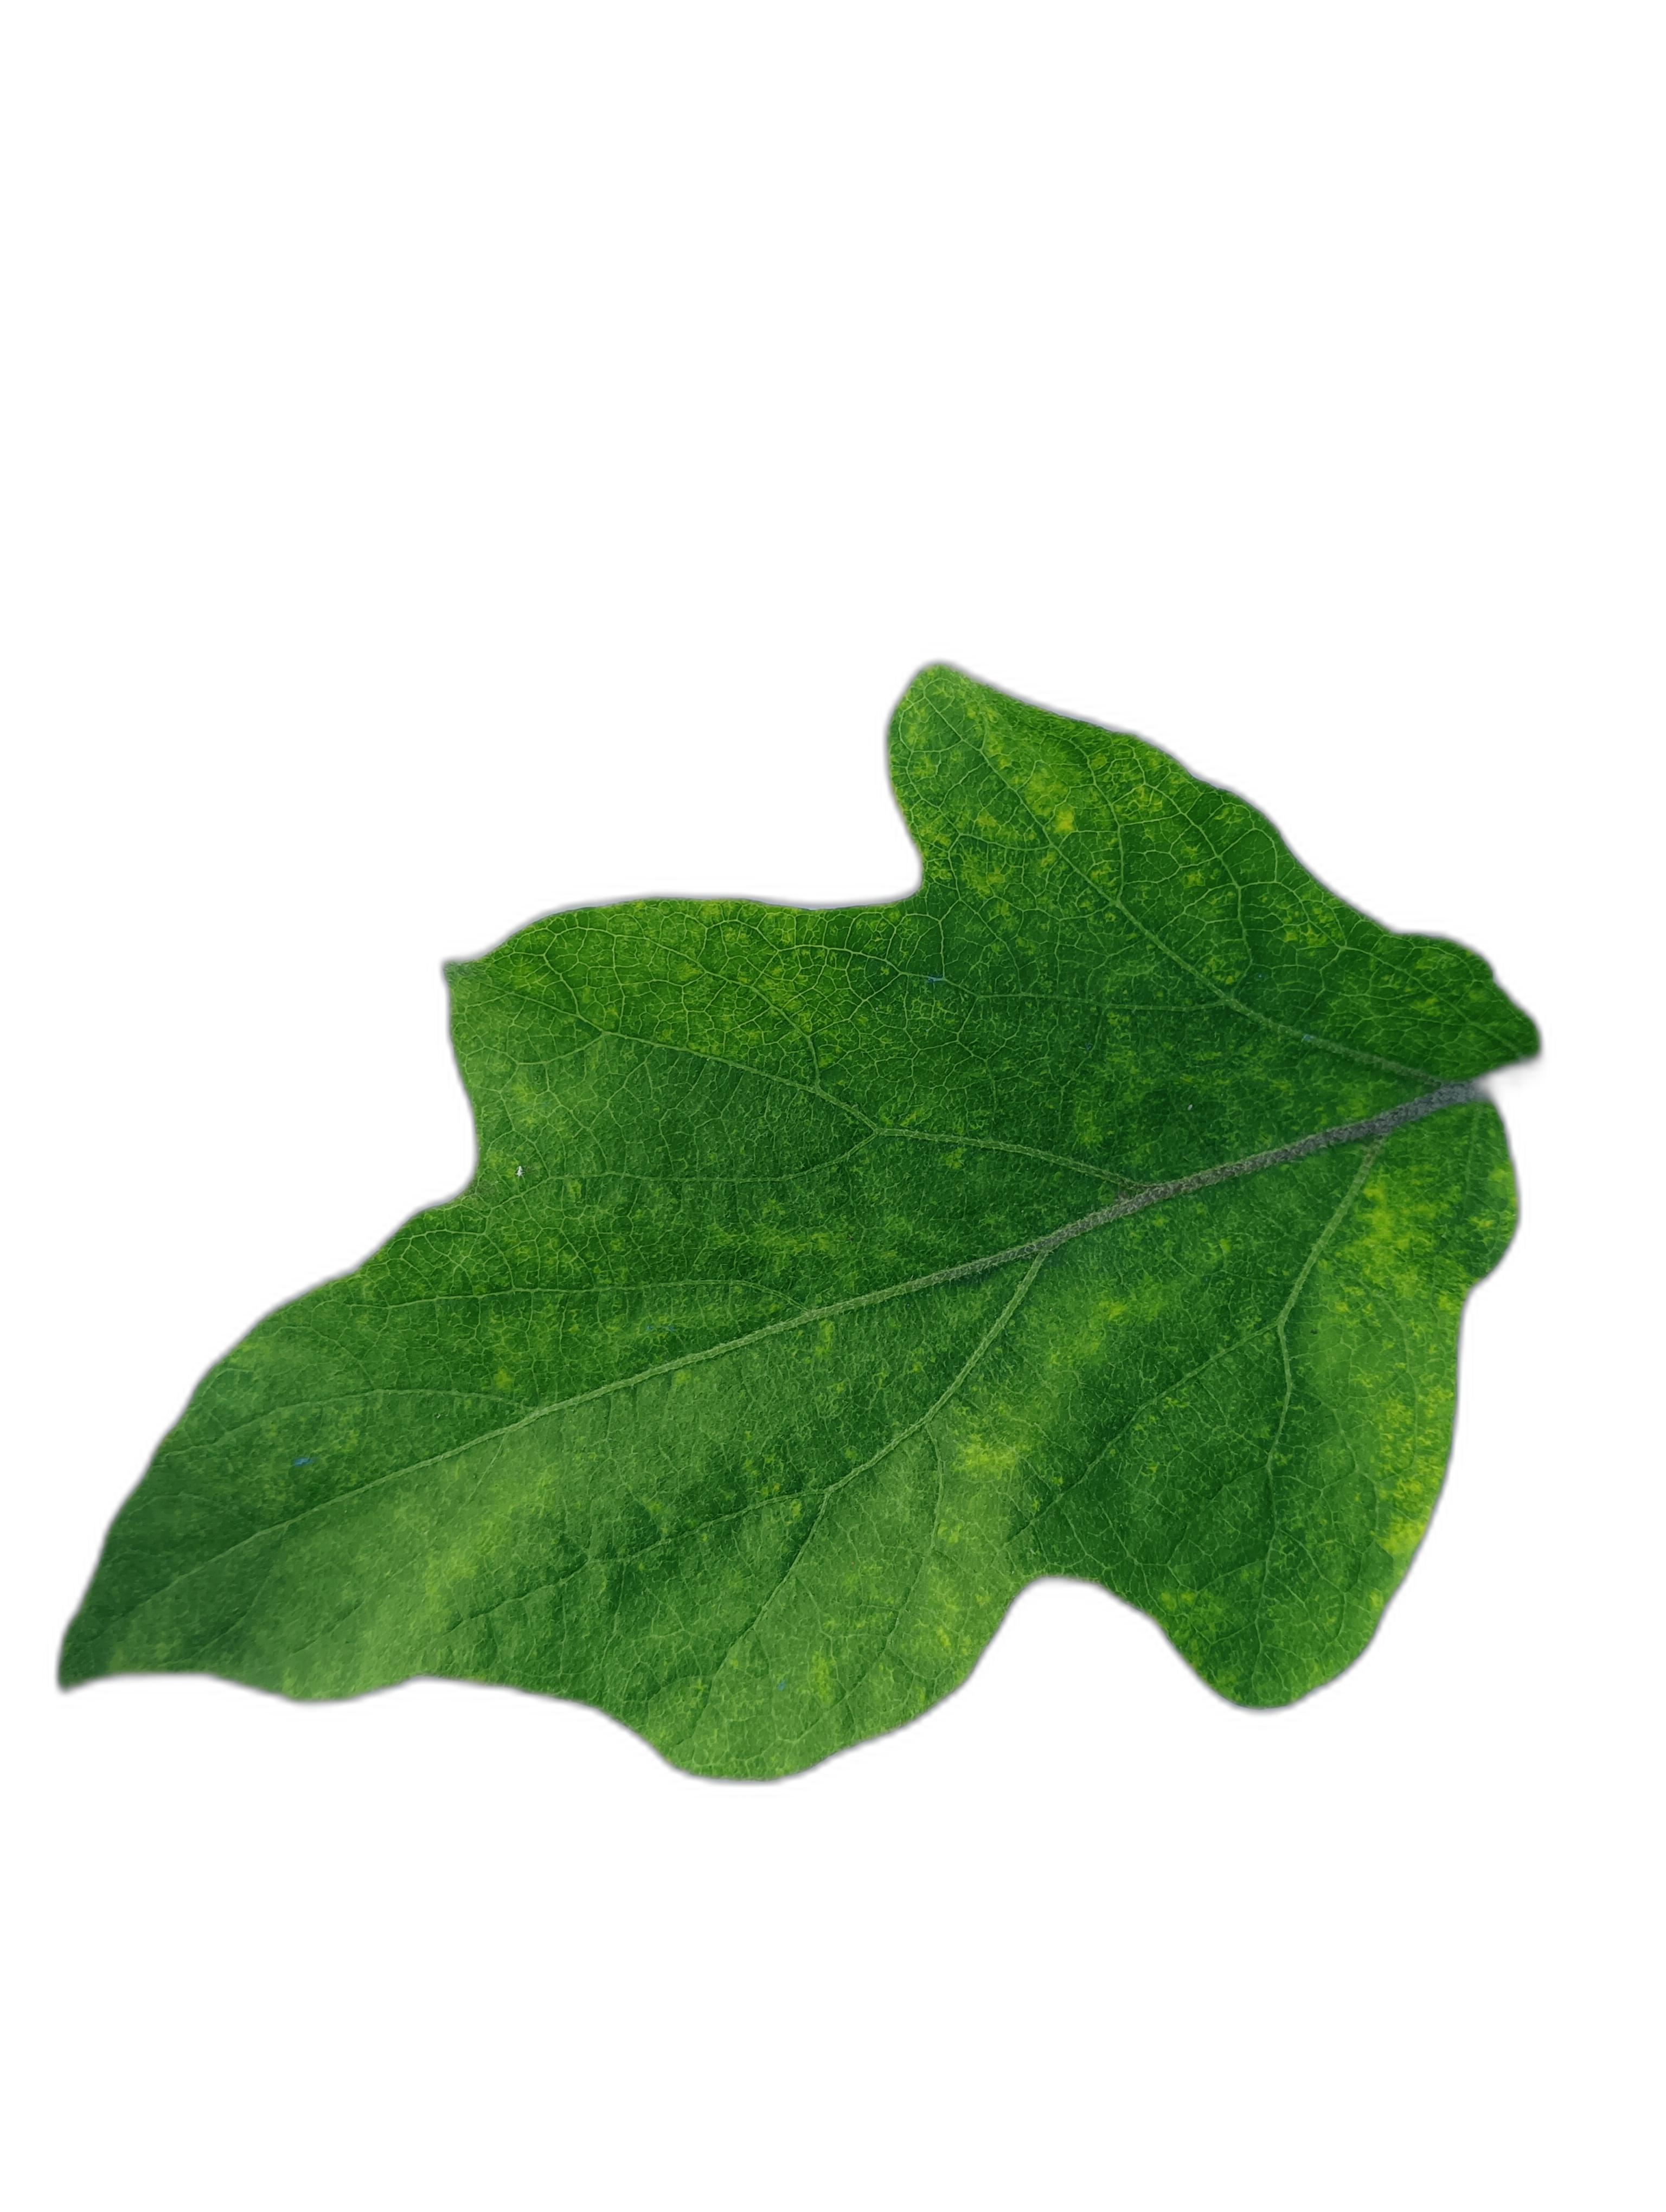
Label: Healthy Leaf